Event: Nepal Earthquake
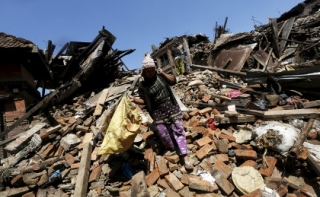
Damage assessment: damage